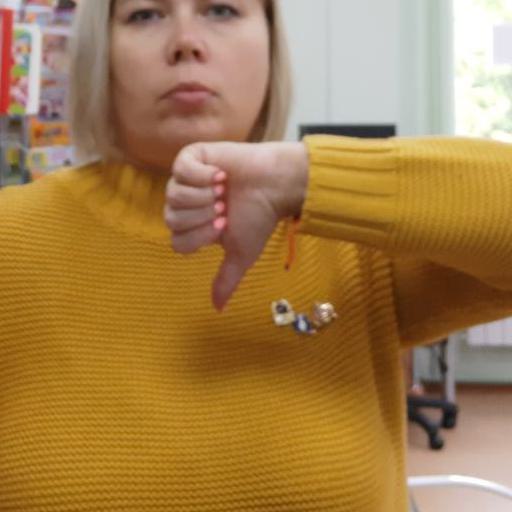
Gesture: dislike